St. Ignatius Mission

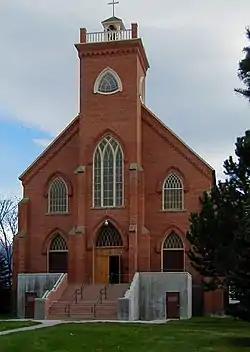
St. Ignatius Mission, St. Ignatius, Montana

The St. Ignatius Mission is a landmark Catholic mission located in St. Ignatius, Montana. It was founded in 1854 by Jesuit priests Pierre-Jean De Smet and Adrian Hoecken. The current mission church was built between 1891 and 1893, and listed on the National Register of Historic Places in 1973.